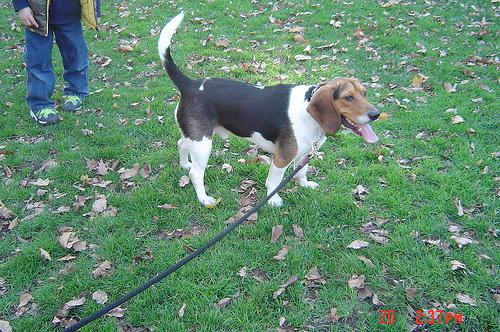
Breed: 276-n000113-beagle